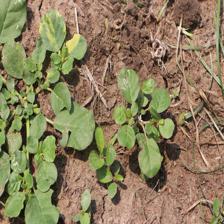
Label: BroadLeafWeed